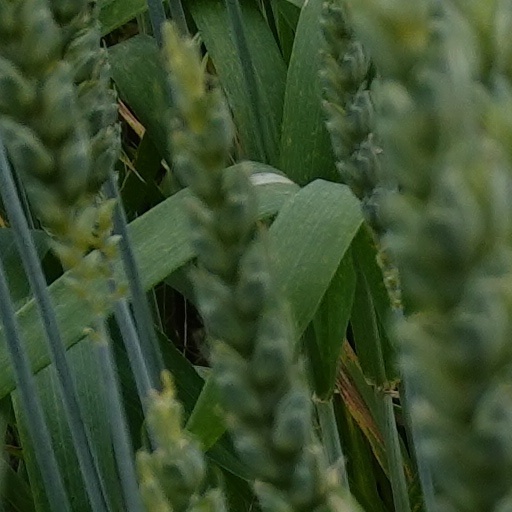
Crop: wheat